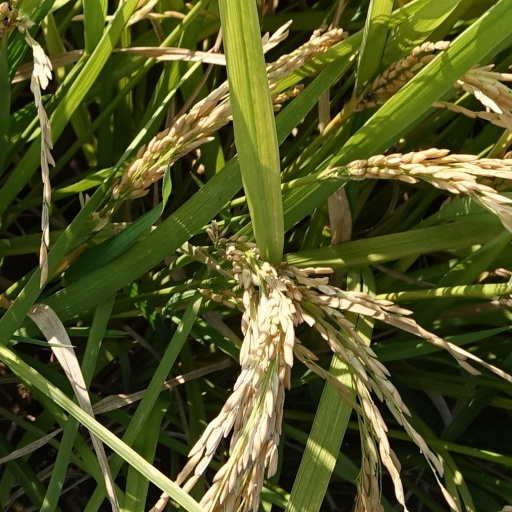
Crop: rice